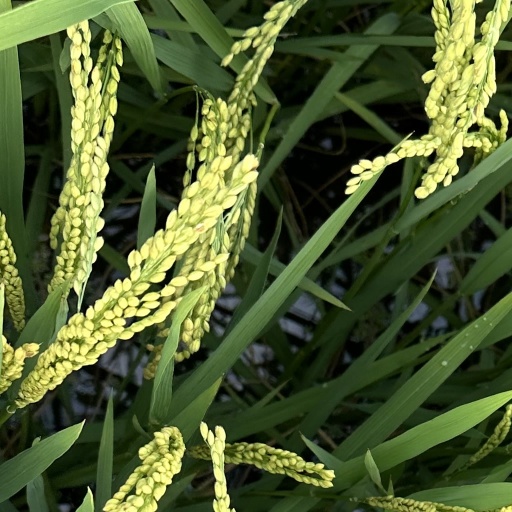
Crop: rice